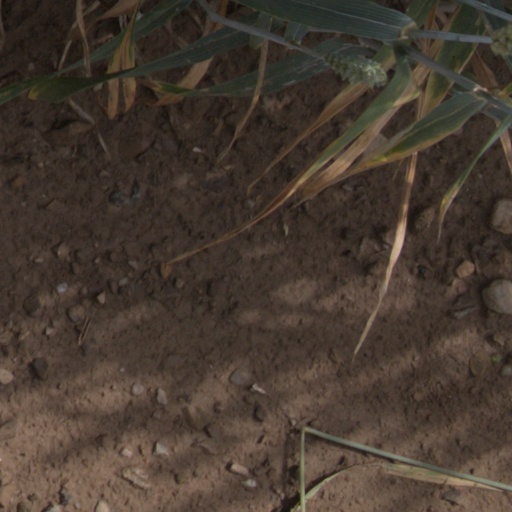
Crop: wheat